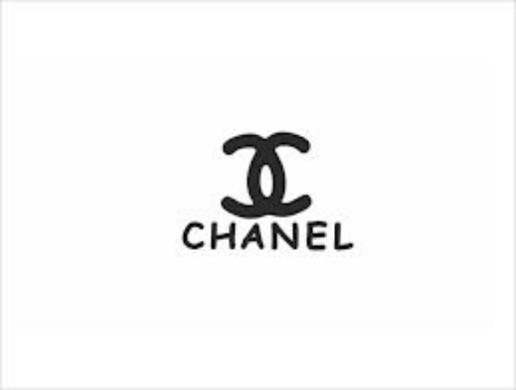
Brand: chanel
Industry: Clothes